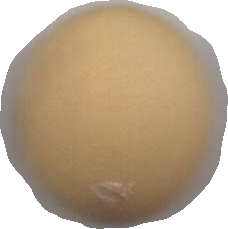
Variety: Grobogan